Time to Dance

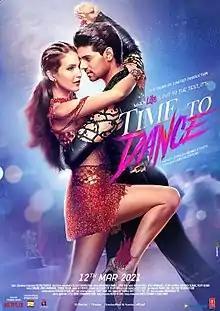
Theatrical release poster

Time to Dance is a 2021 Indian dance film directed by Stanley D'Costa. Produced by Lizelle D'Souza it features Sooraj Pancholi, Isabelle Kaif and Waluscha De Sousa in the lead roles. The film was theatrically released in India on 12 March 2021.